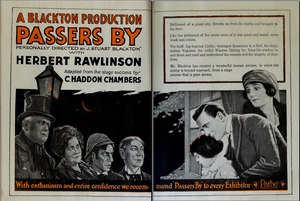
Les Passants est un film américain réalisé par J. Stuart Blackton, sorti en 1920.